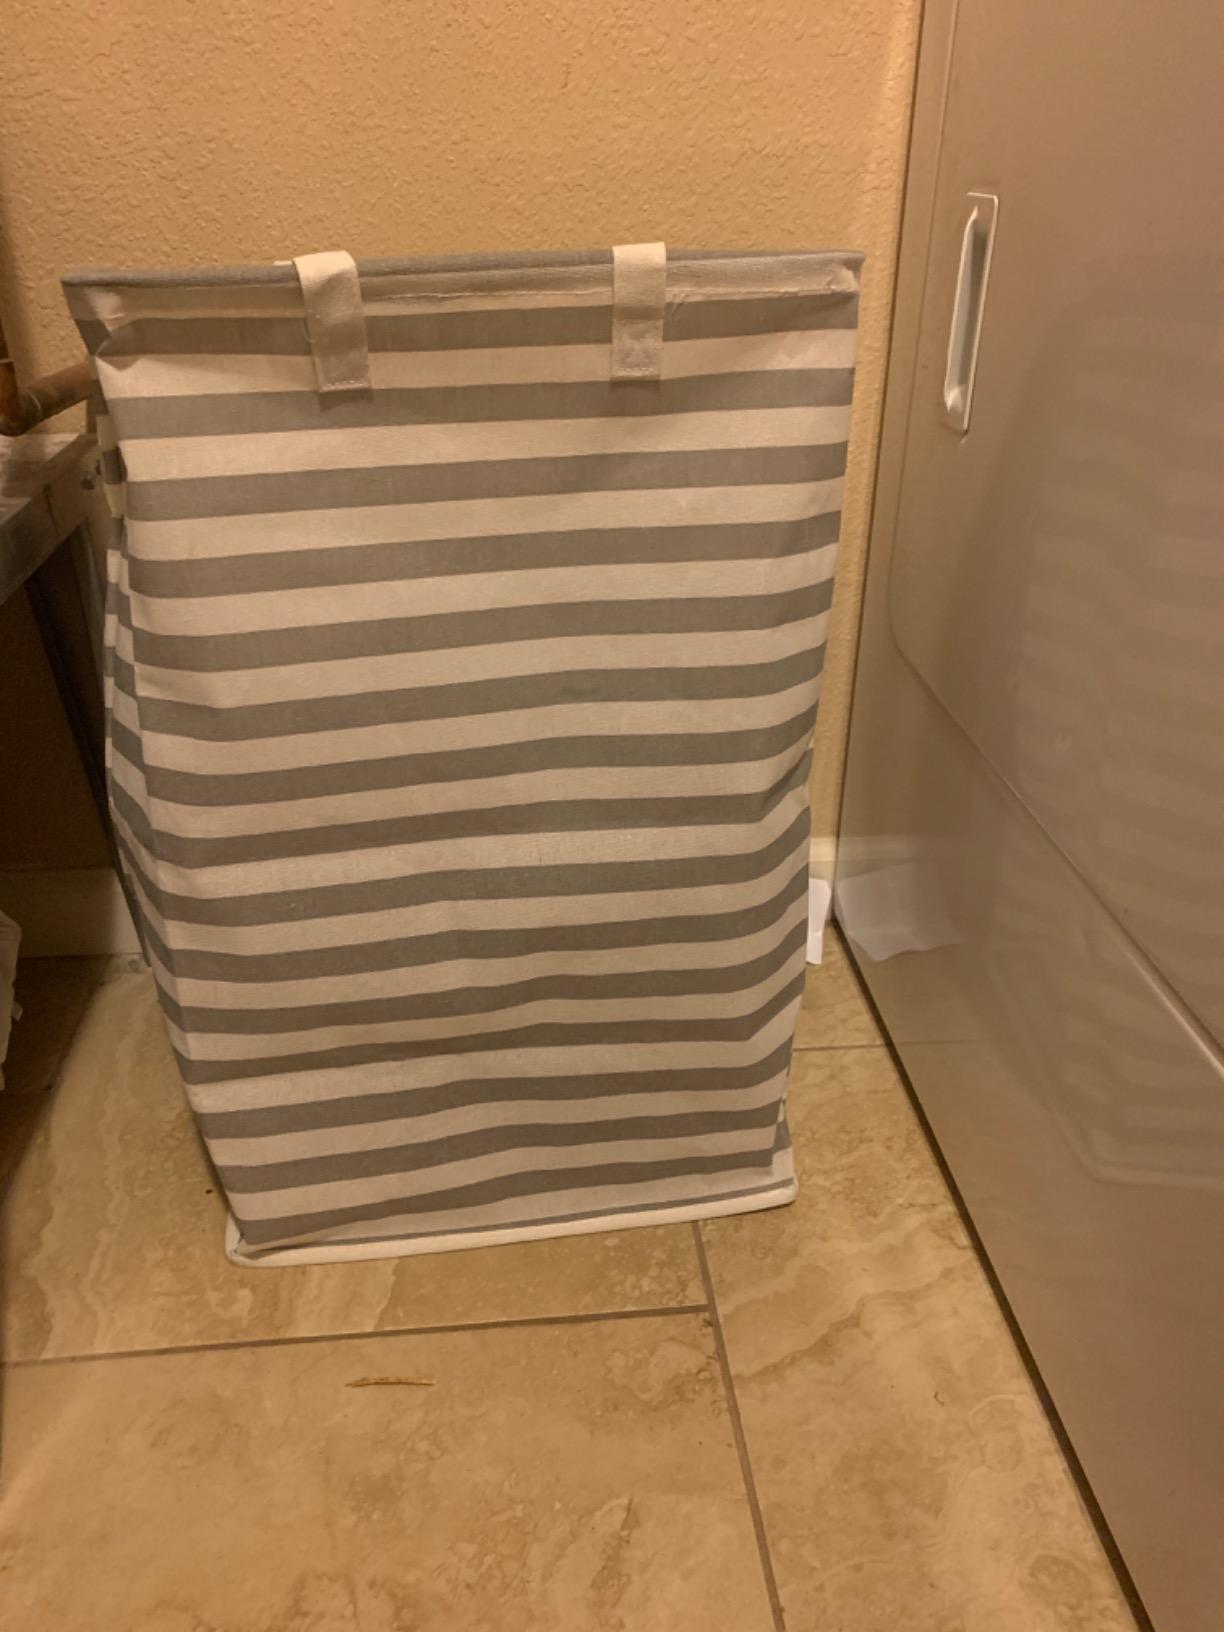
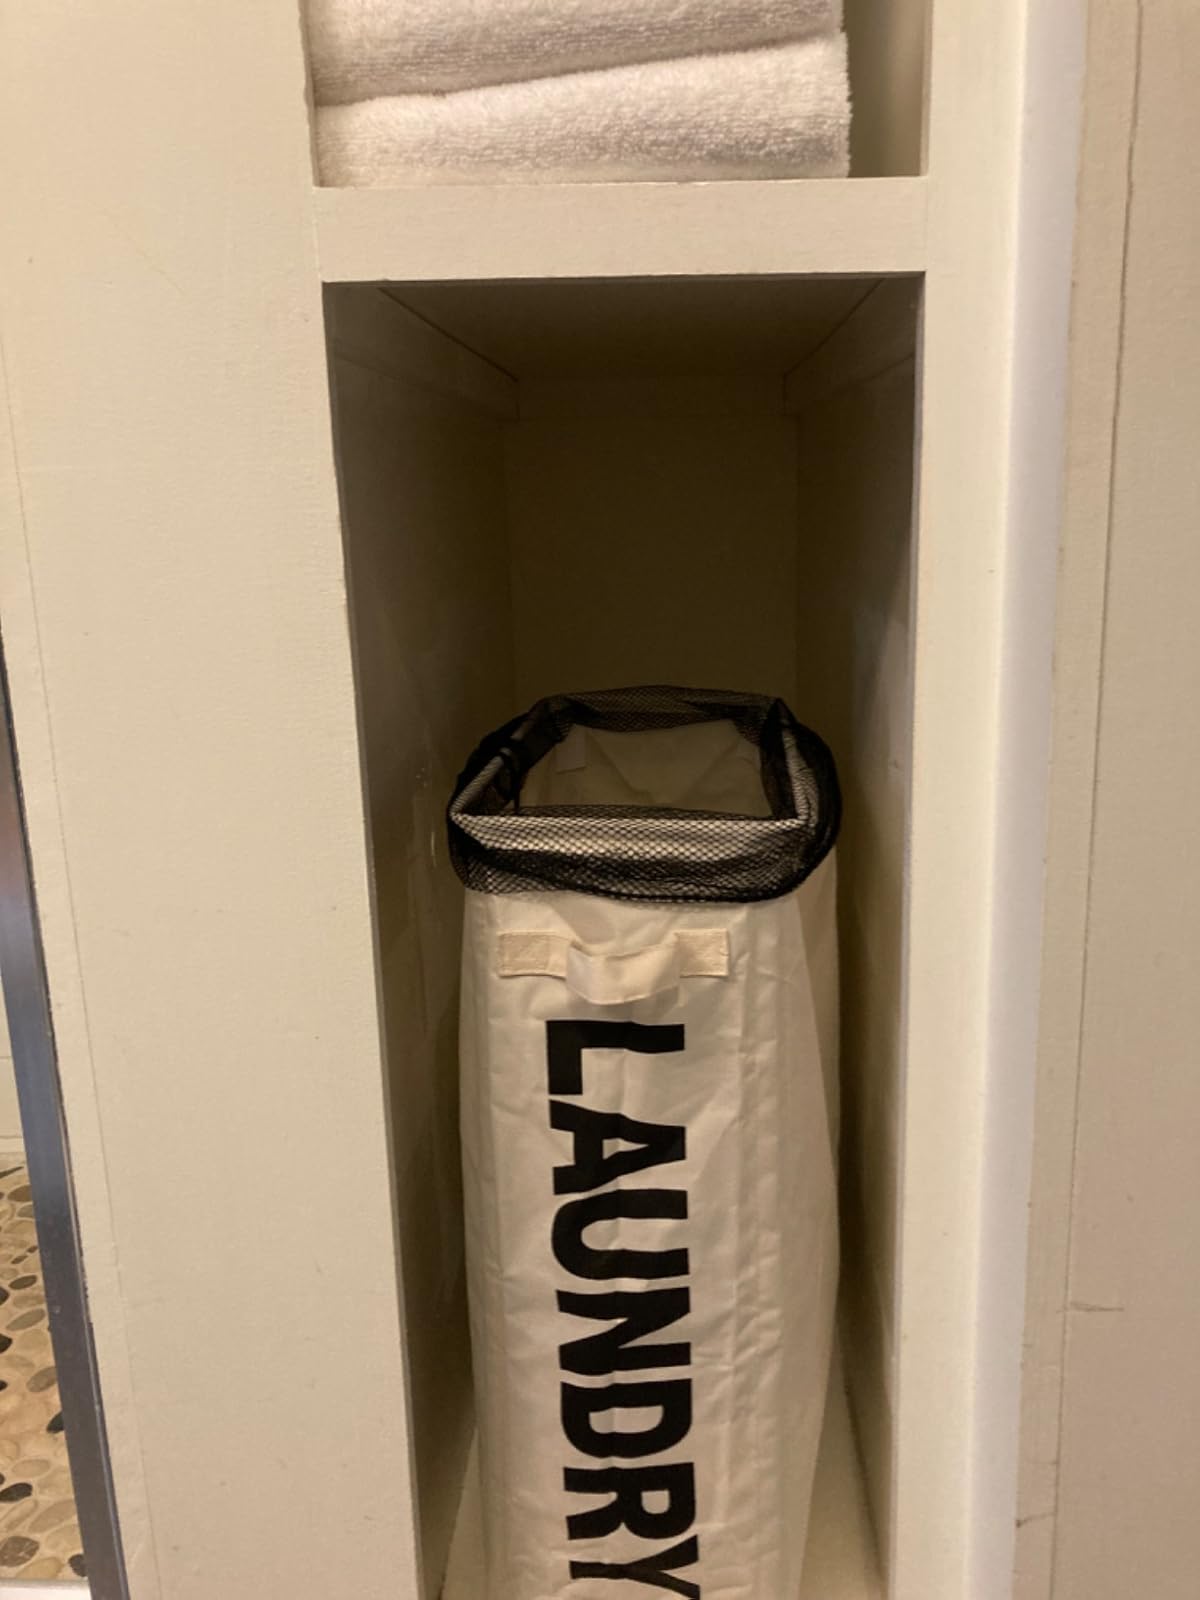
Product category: items_hamper
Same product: no